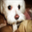
Label: dog